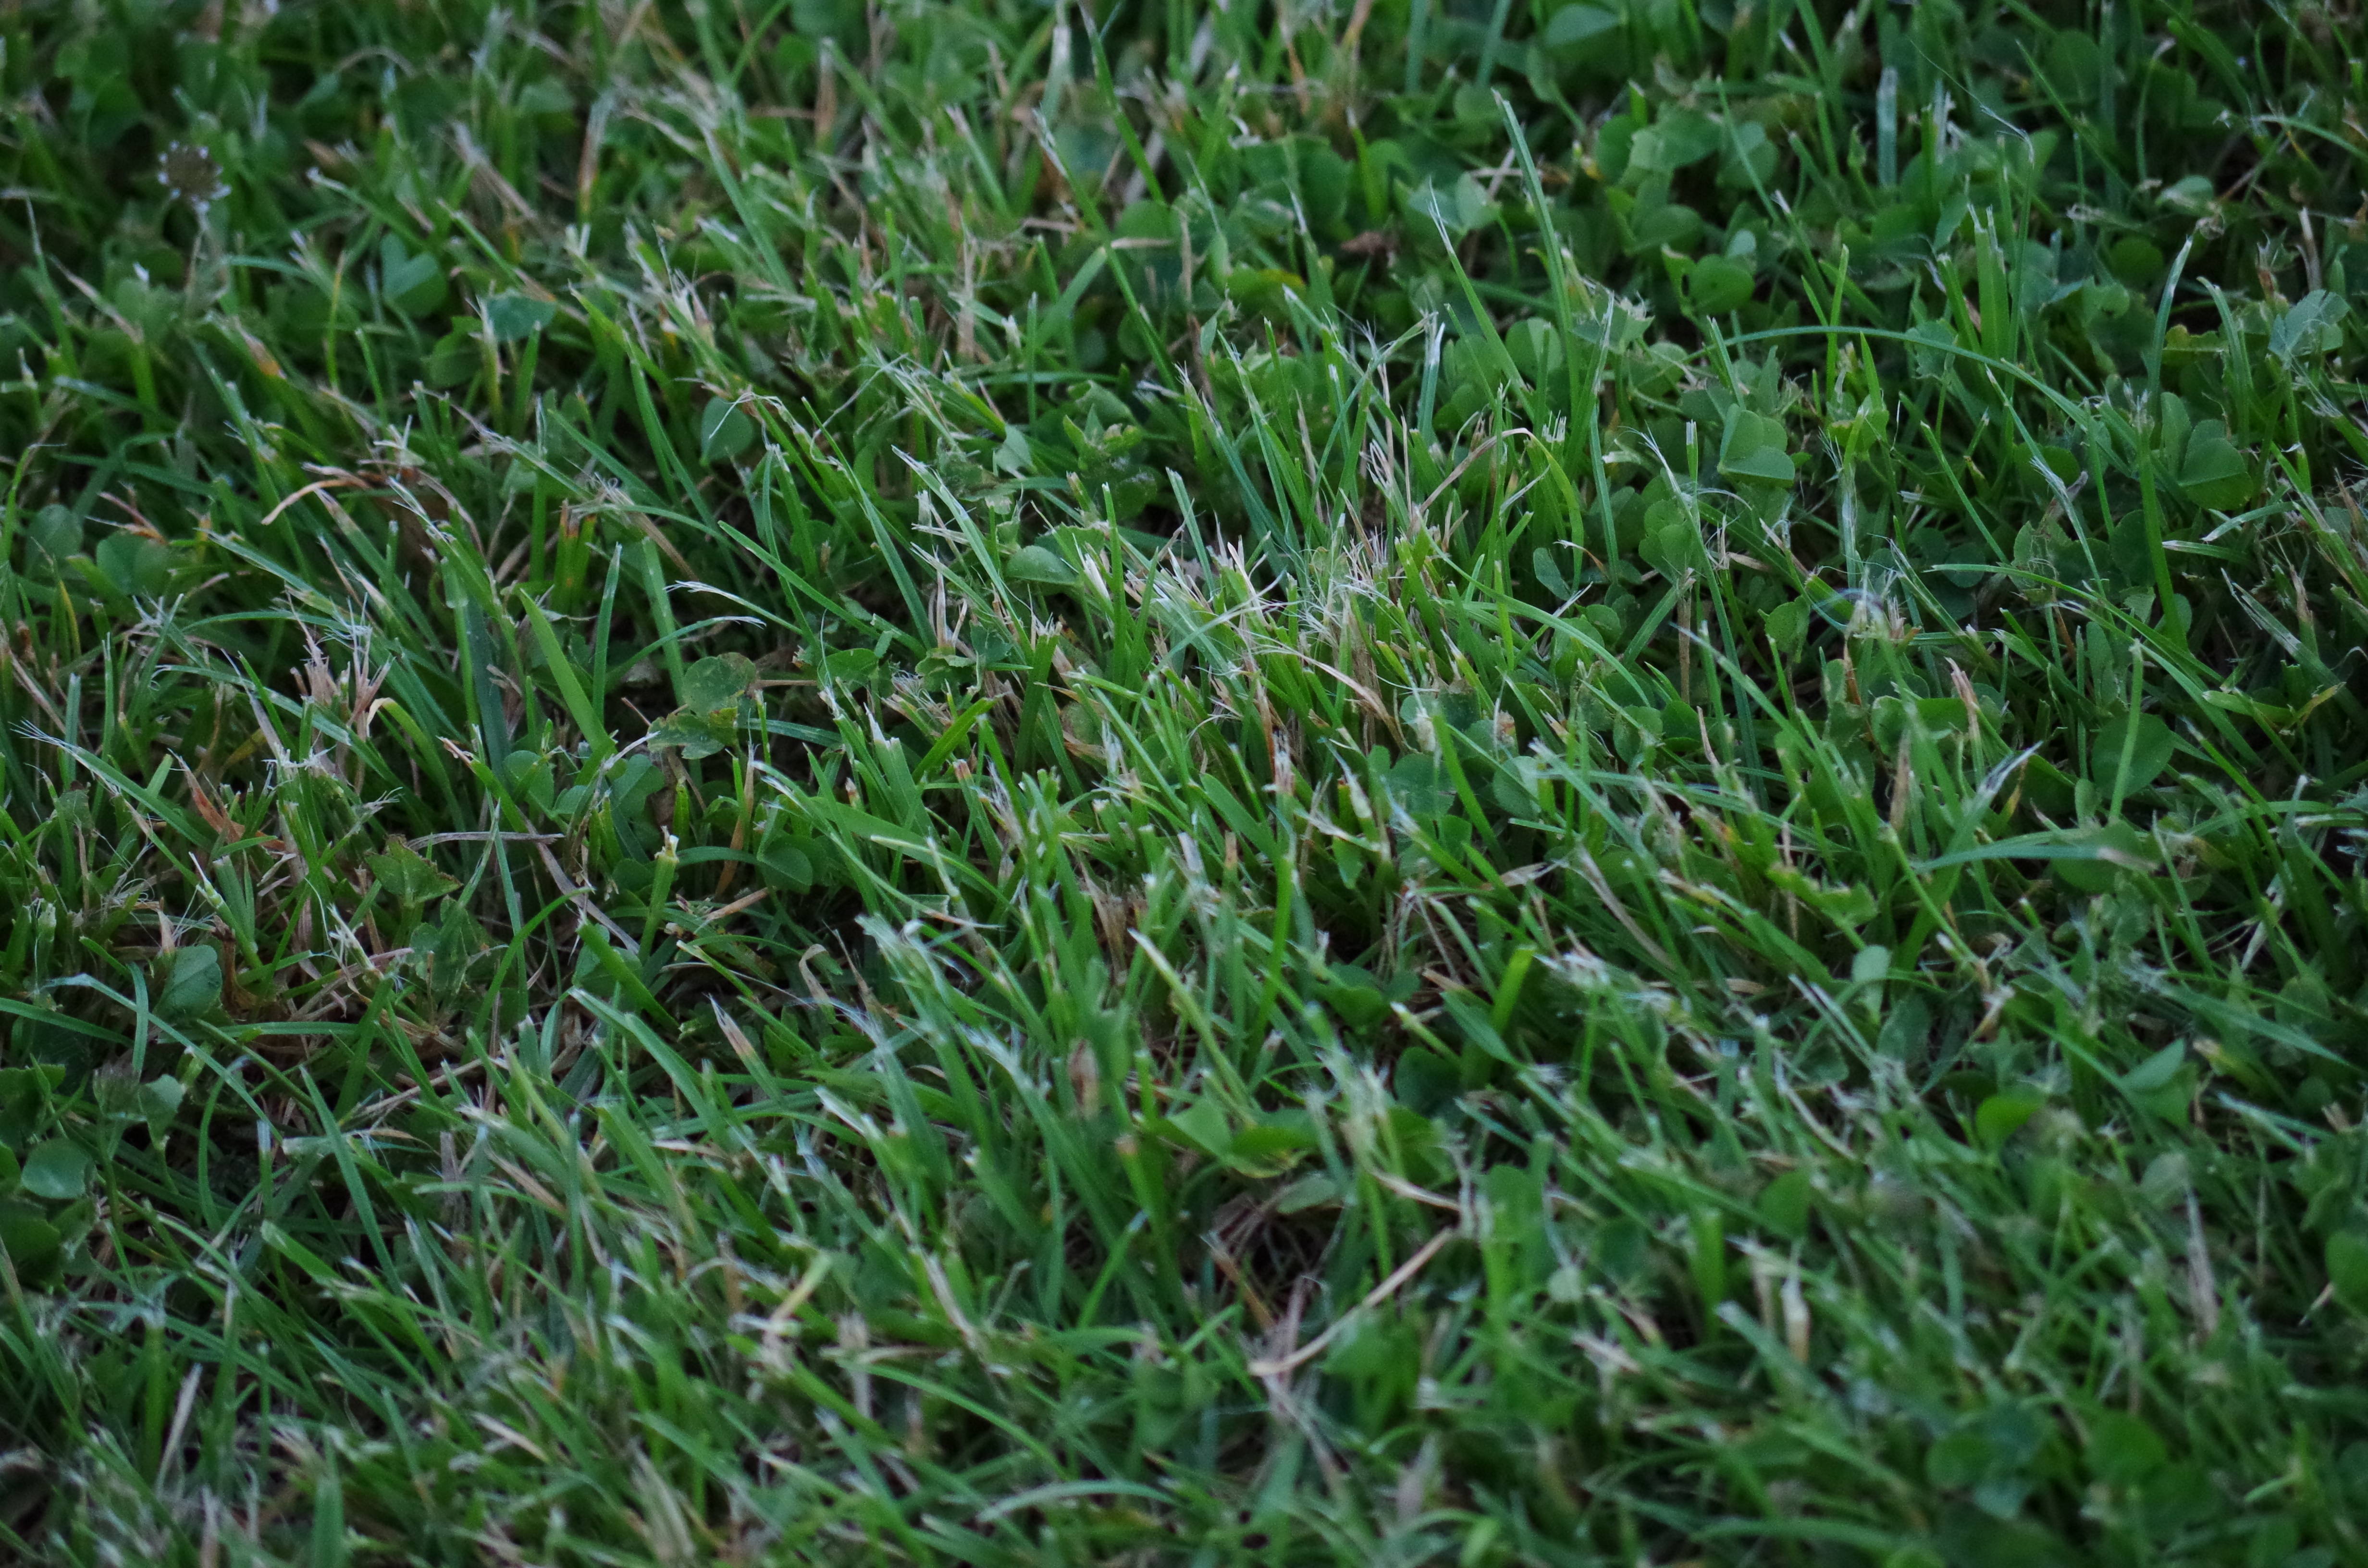
grass, plant, field, lawn, meadow, prairie, leaf, flower, green, crop, soil, football, grassland, mow, flooring, flowering plant, grass family, land plant